Sylwester Bednarek

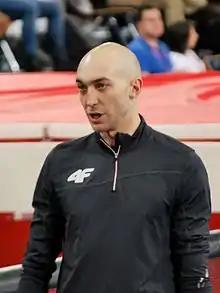
Bednarek in 2016

Sylwester Bednarek (born 28 April 1989) is a Polish high jumper. He won the bronze medal at the 2009 World Championships and gold at the 2017 European Indoor Championships.